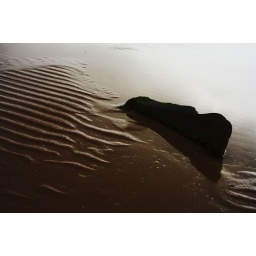
rock in sand